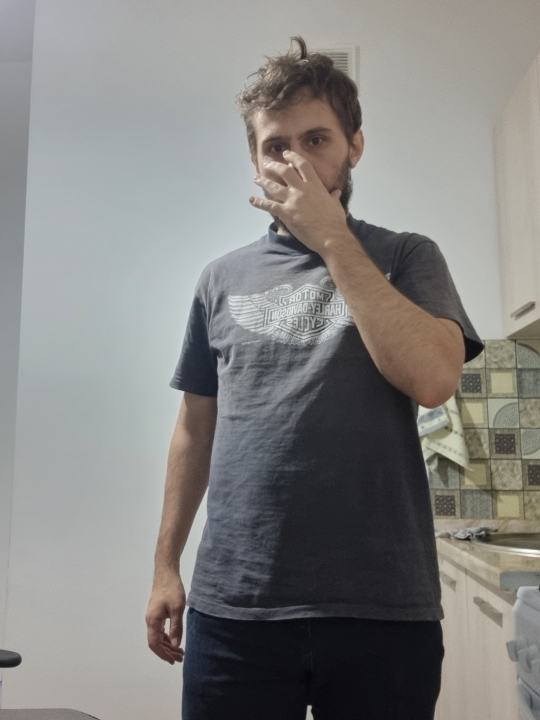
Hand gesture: no_gesture